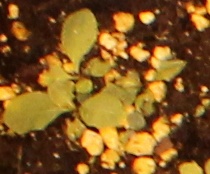
Label: Horseweed